Yellow Fleet

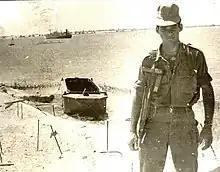

From 1967 to 1975, 15 ships and their crews were trapped in the Suez Canal after the Six-Day War between Israel and Egypt. The stranded ships, which belonged to eight countries (West Germany, Sweden, France, the United Kingdom, the United States, Poland, Bulgaria, and Czechoslovakia), were nicknamed the Yellow Fleet after the desert sand that coated them.